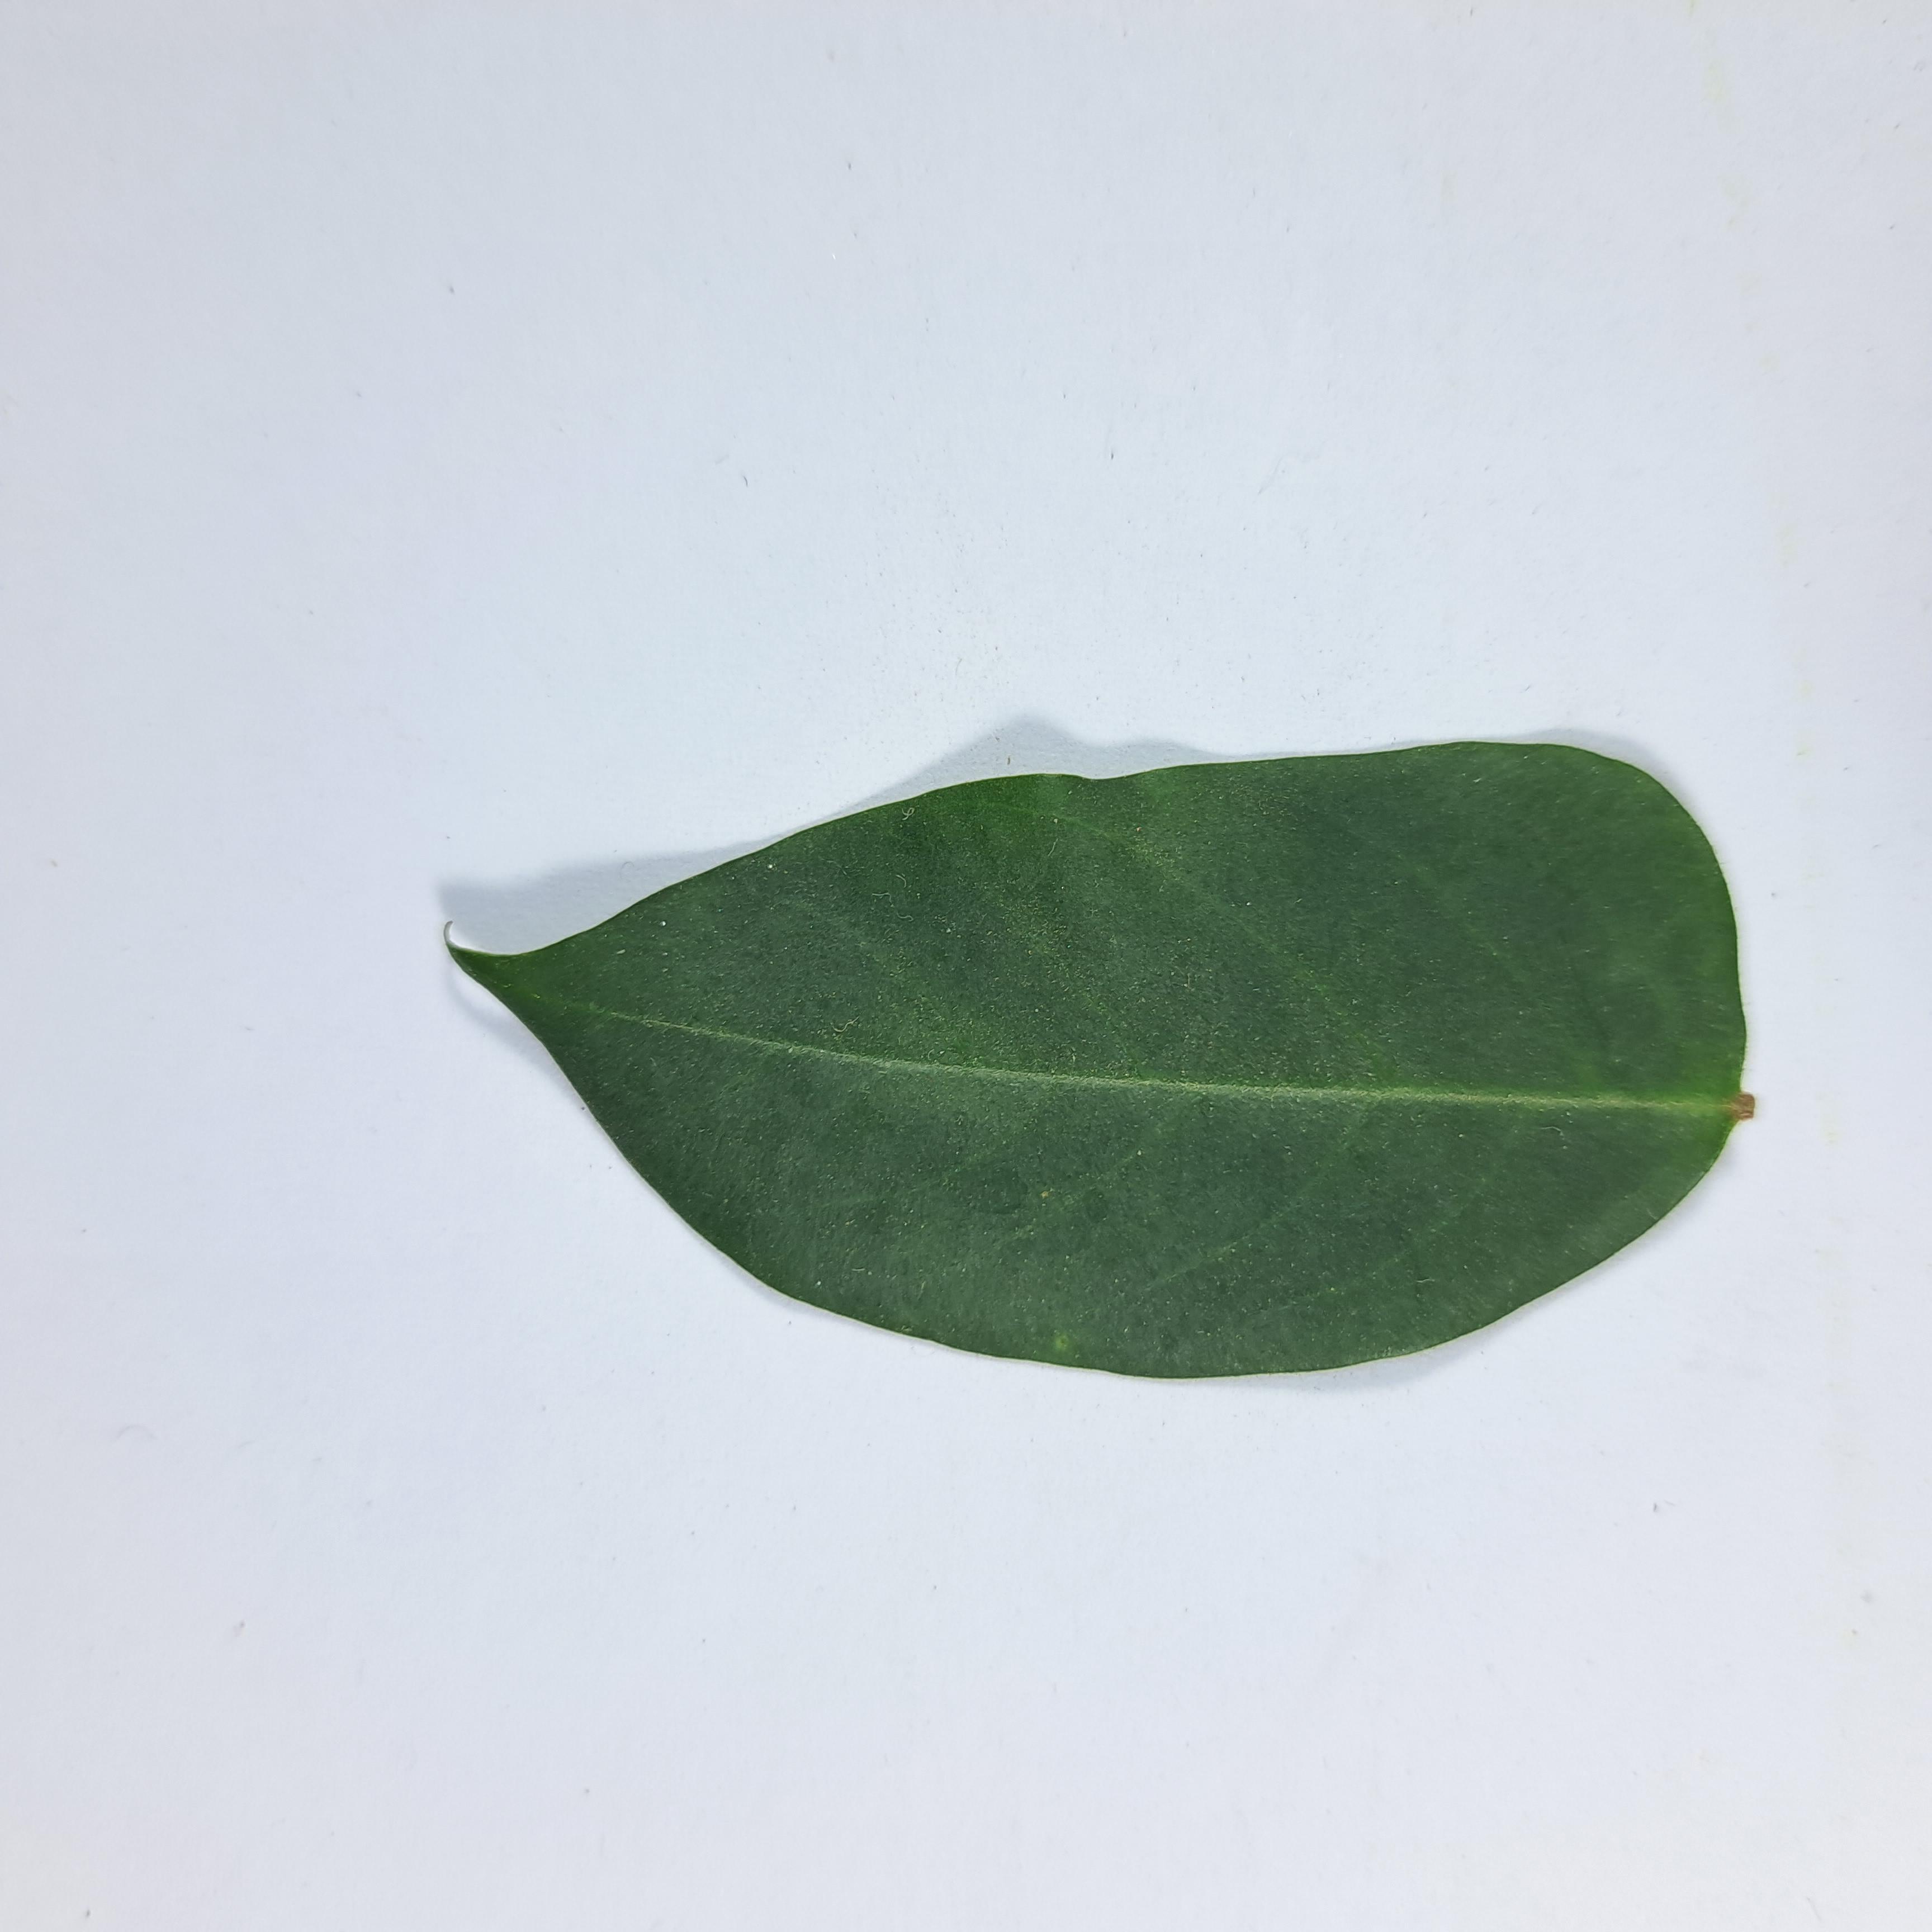
Label: Healthy Leaves